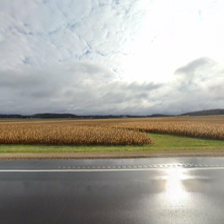
Label: streetView